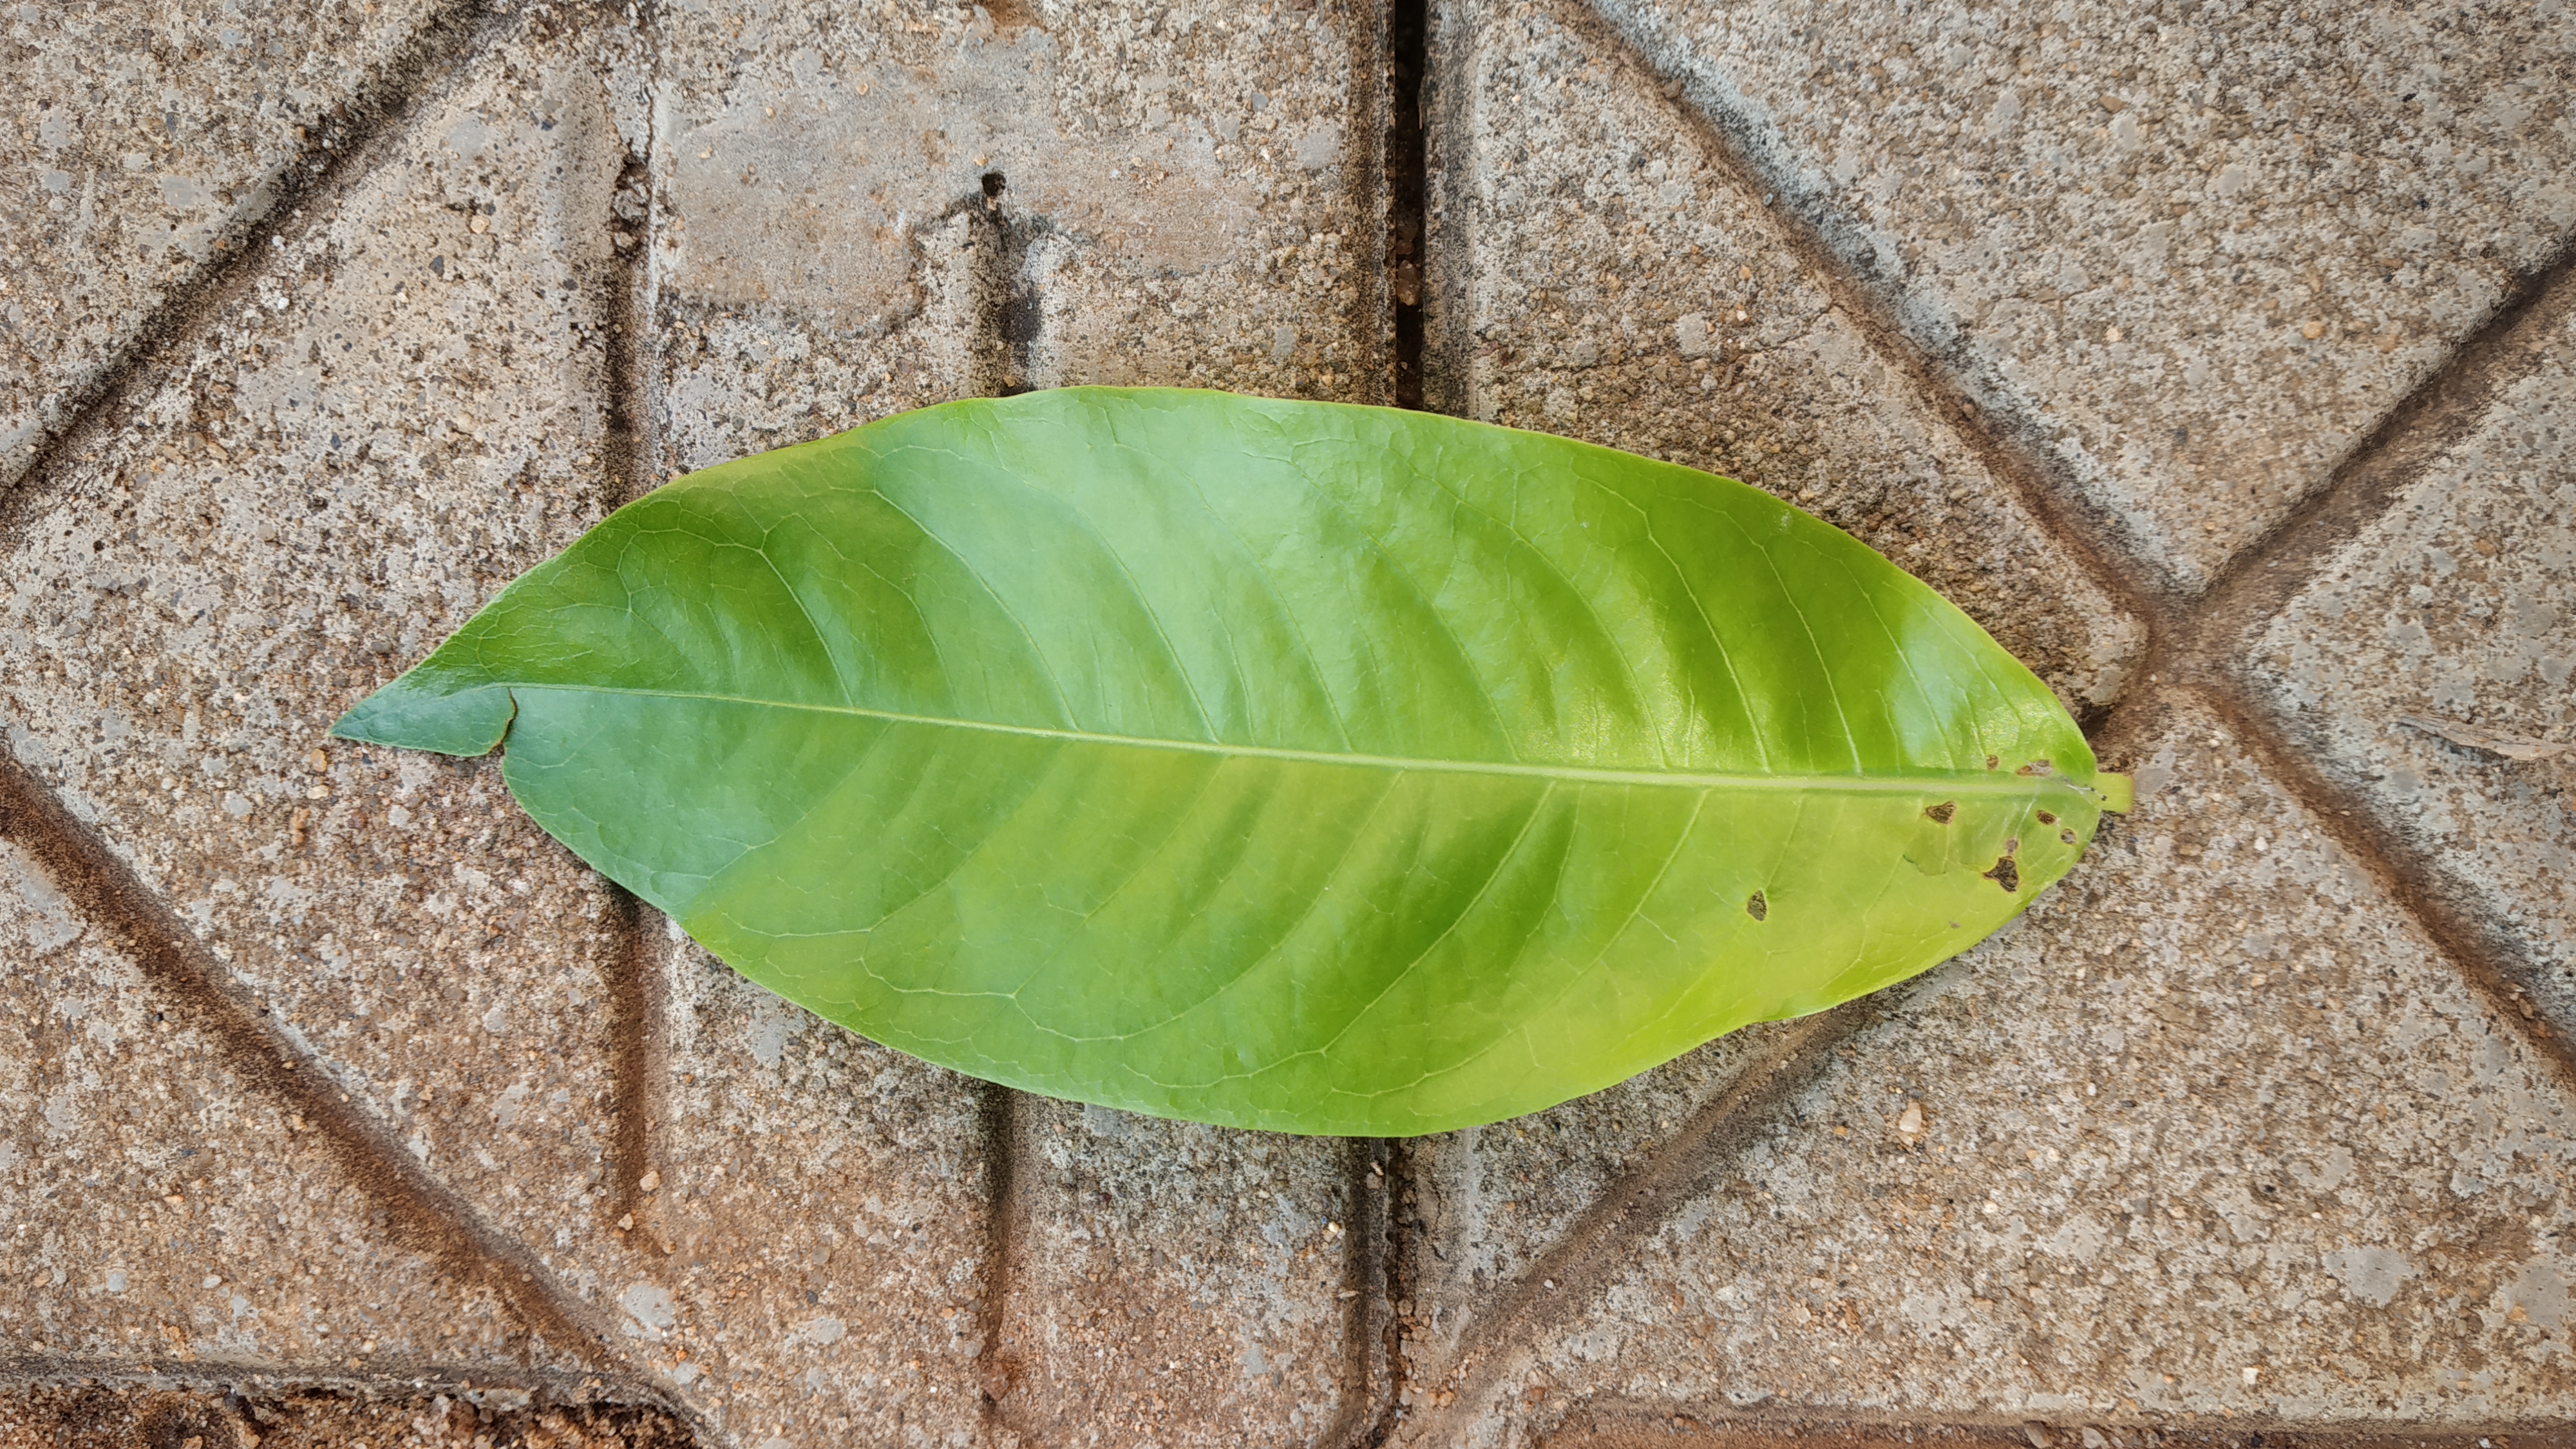
Plant: kepala